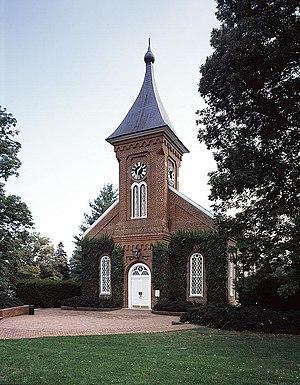
La Lee Chapel est une chapelle située sur le campus de la Washington and Lee University de Lexington en Virginie.